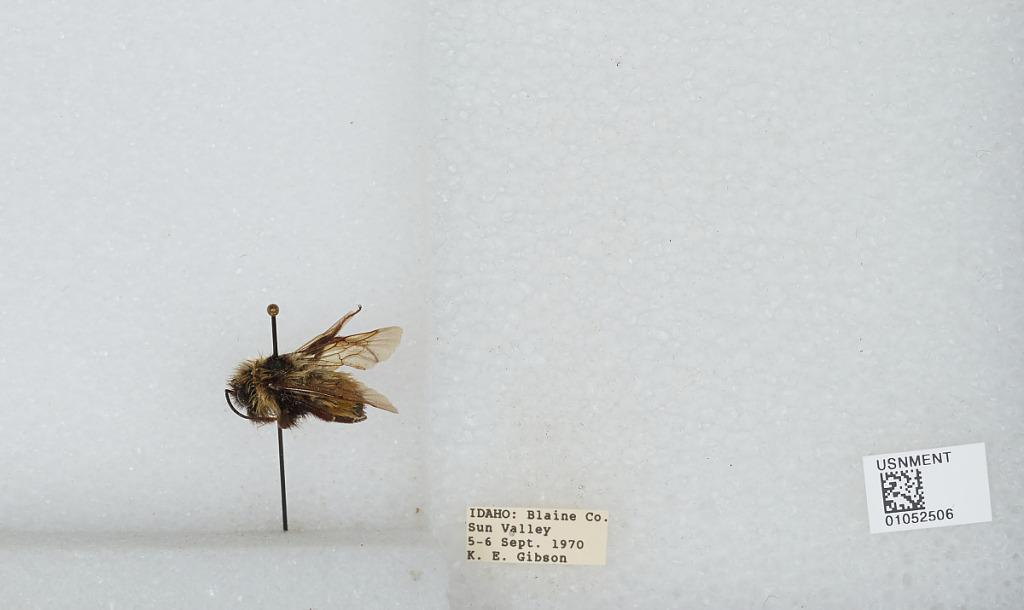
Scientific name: Bombus sp.
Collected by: K. Gibson
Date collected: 1970-9-5
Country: United States
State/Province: Idaho
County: Blaine
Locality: Sun Valley
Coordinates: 43.6806, -114.343